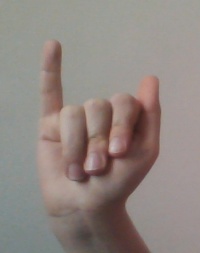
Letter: meem